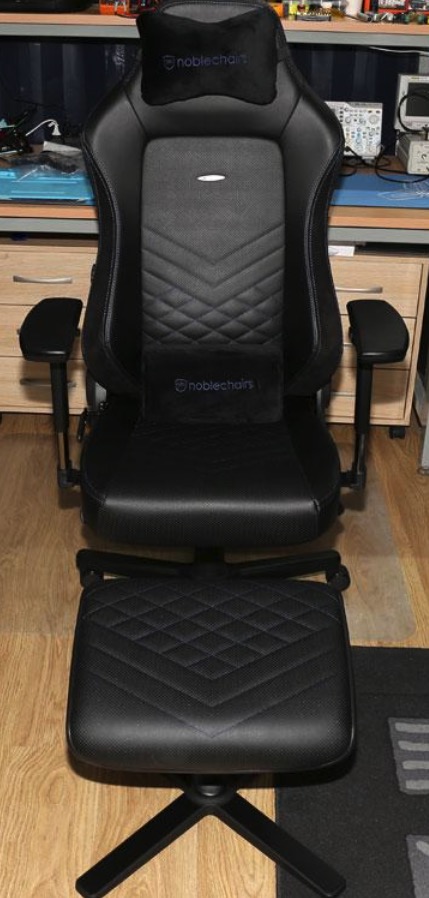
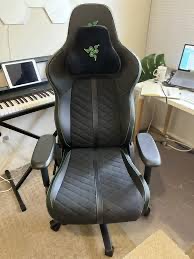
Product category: items_chair
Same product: no